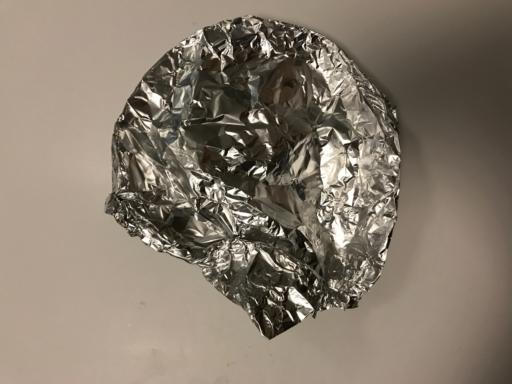
Label: metal